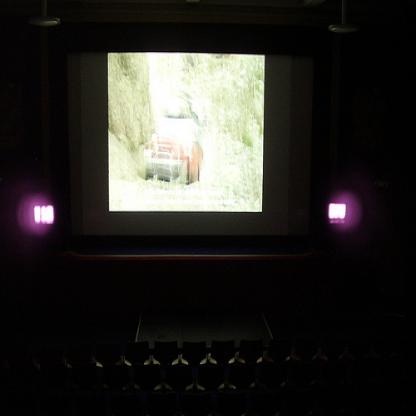
Scene: Indoor